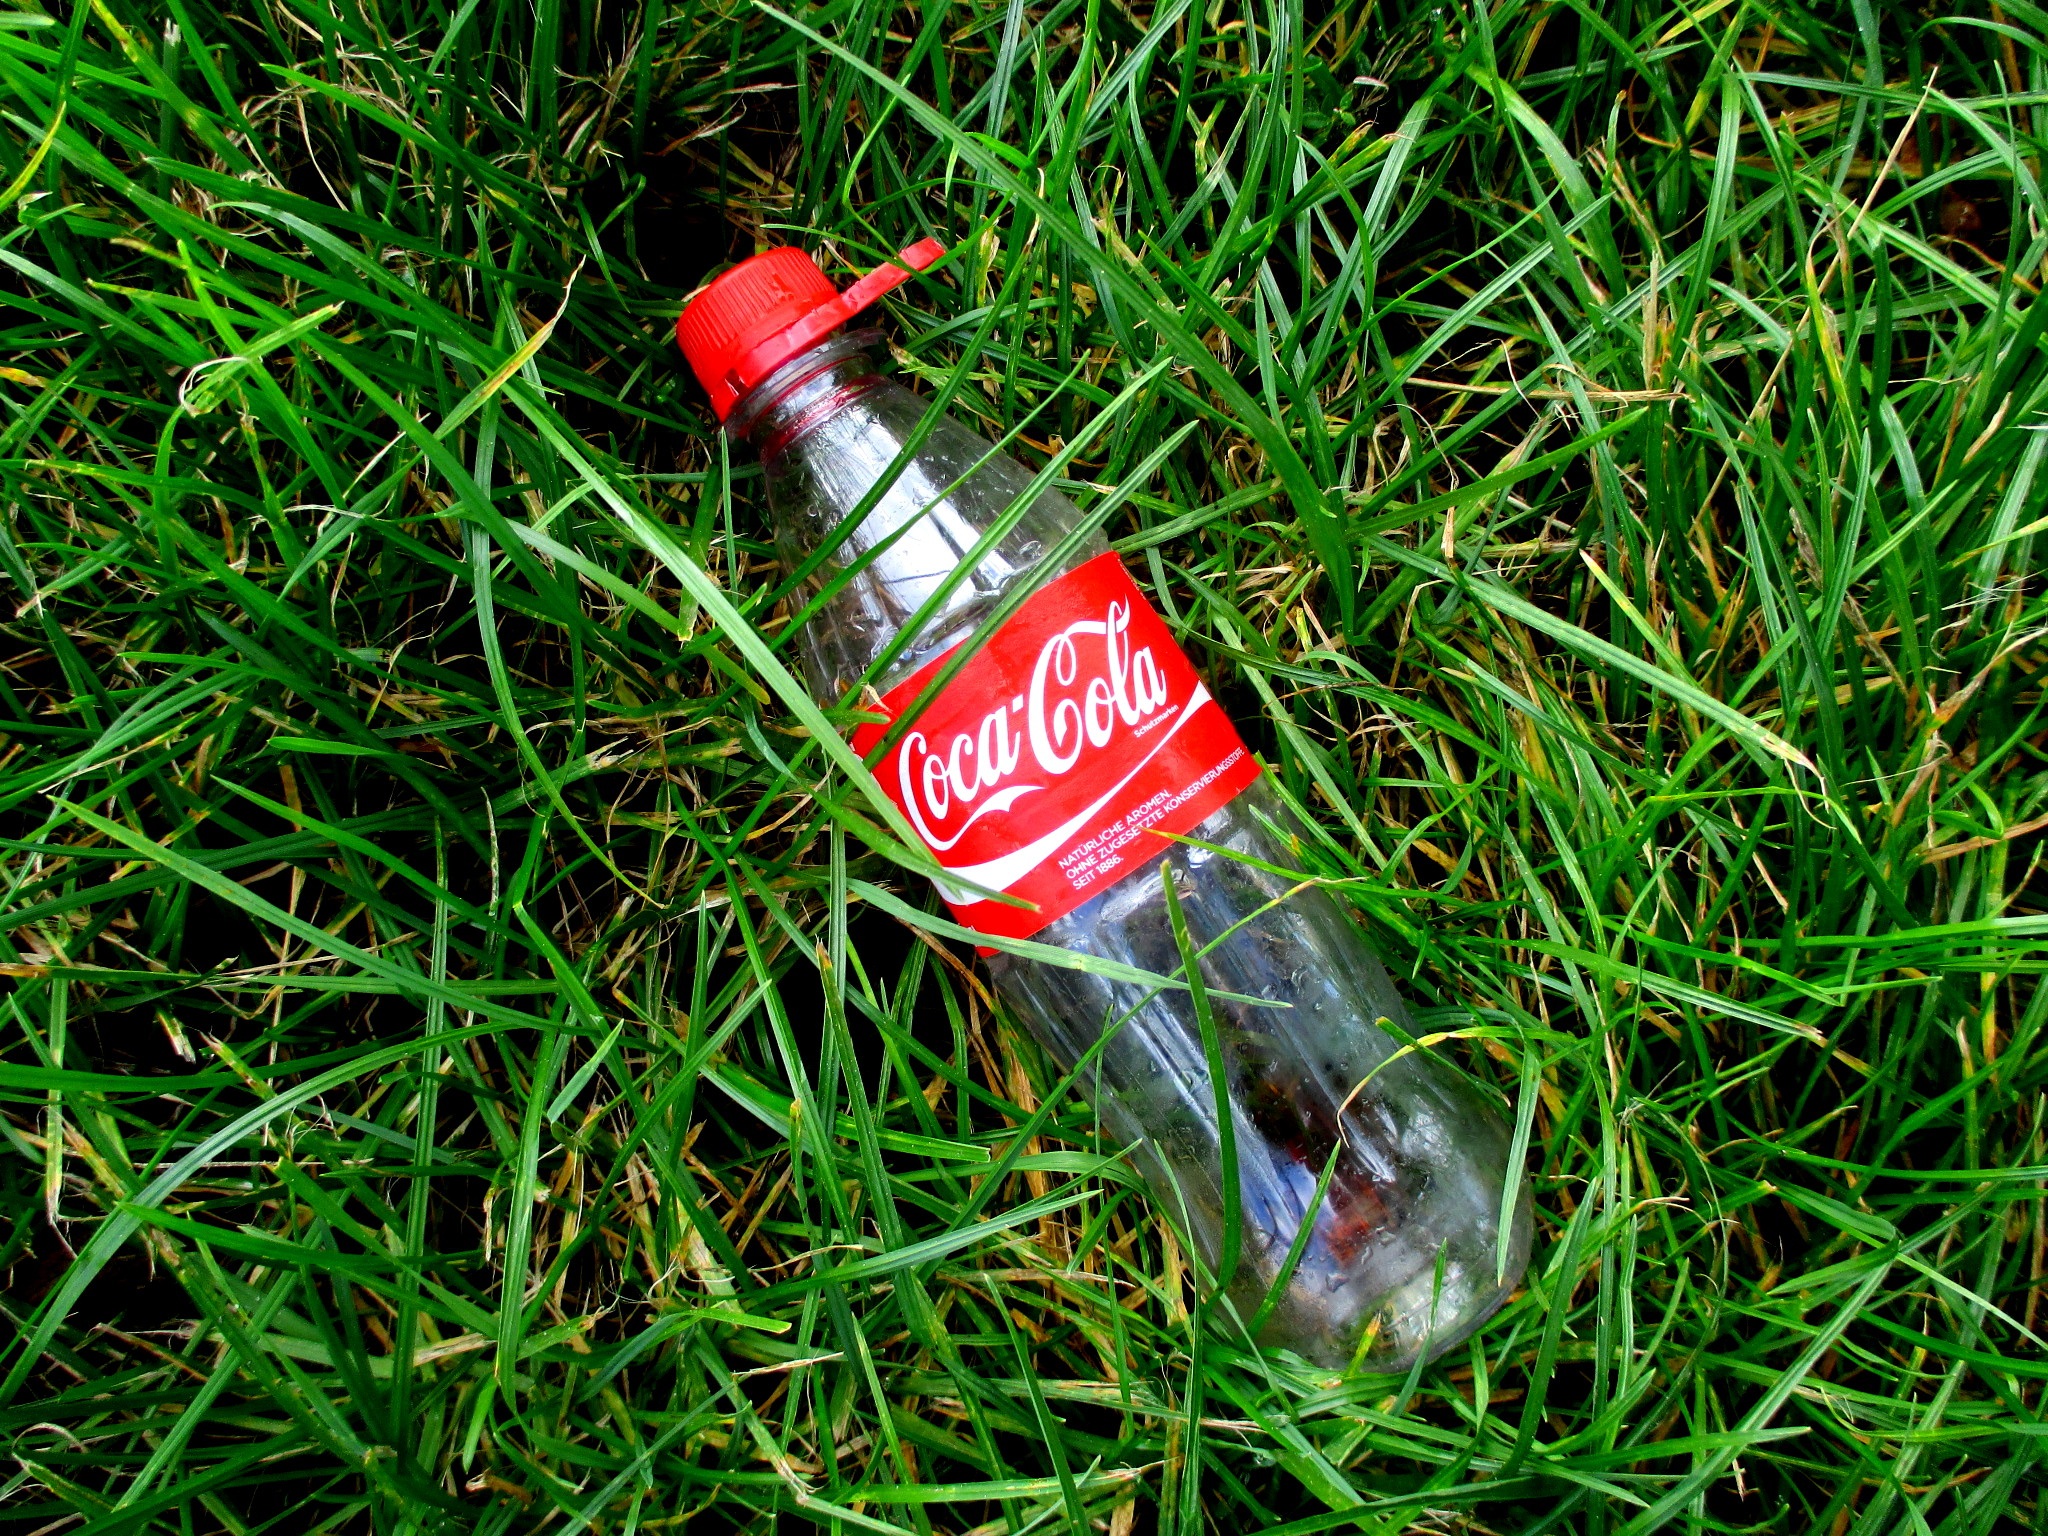
grass, plant, lawn, green, red, coke, soil, lemonade, drink, bottle, empty, coca cola, cola